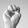
ASL letter: M